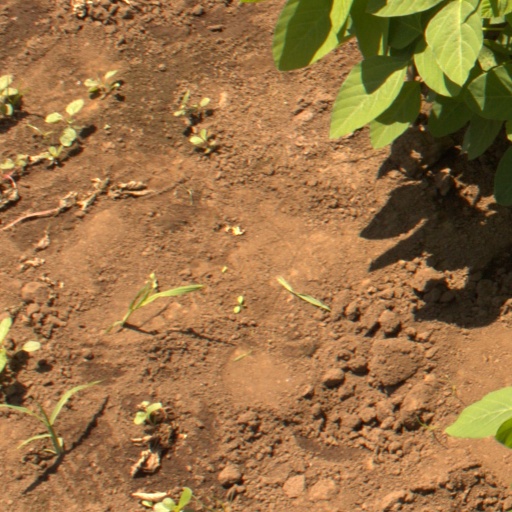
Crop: soybean